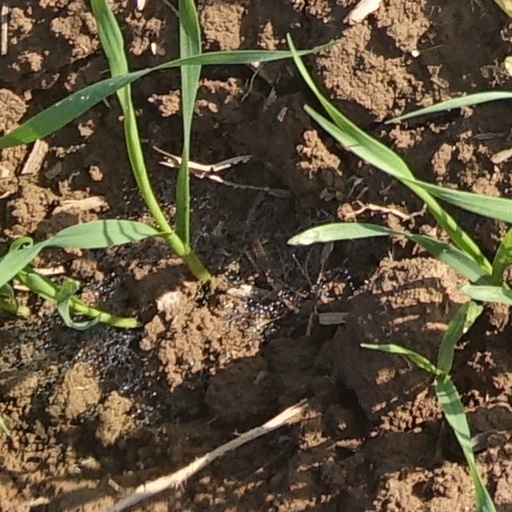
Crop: wheat